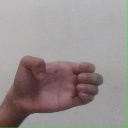
अक्षर: ख